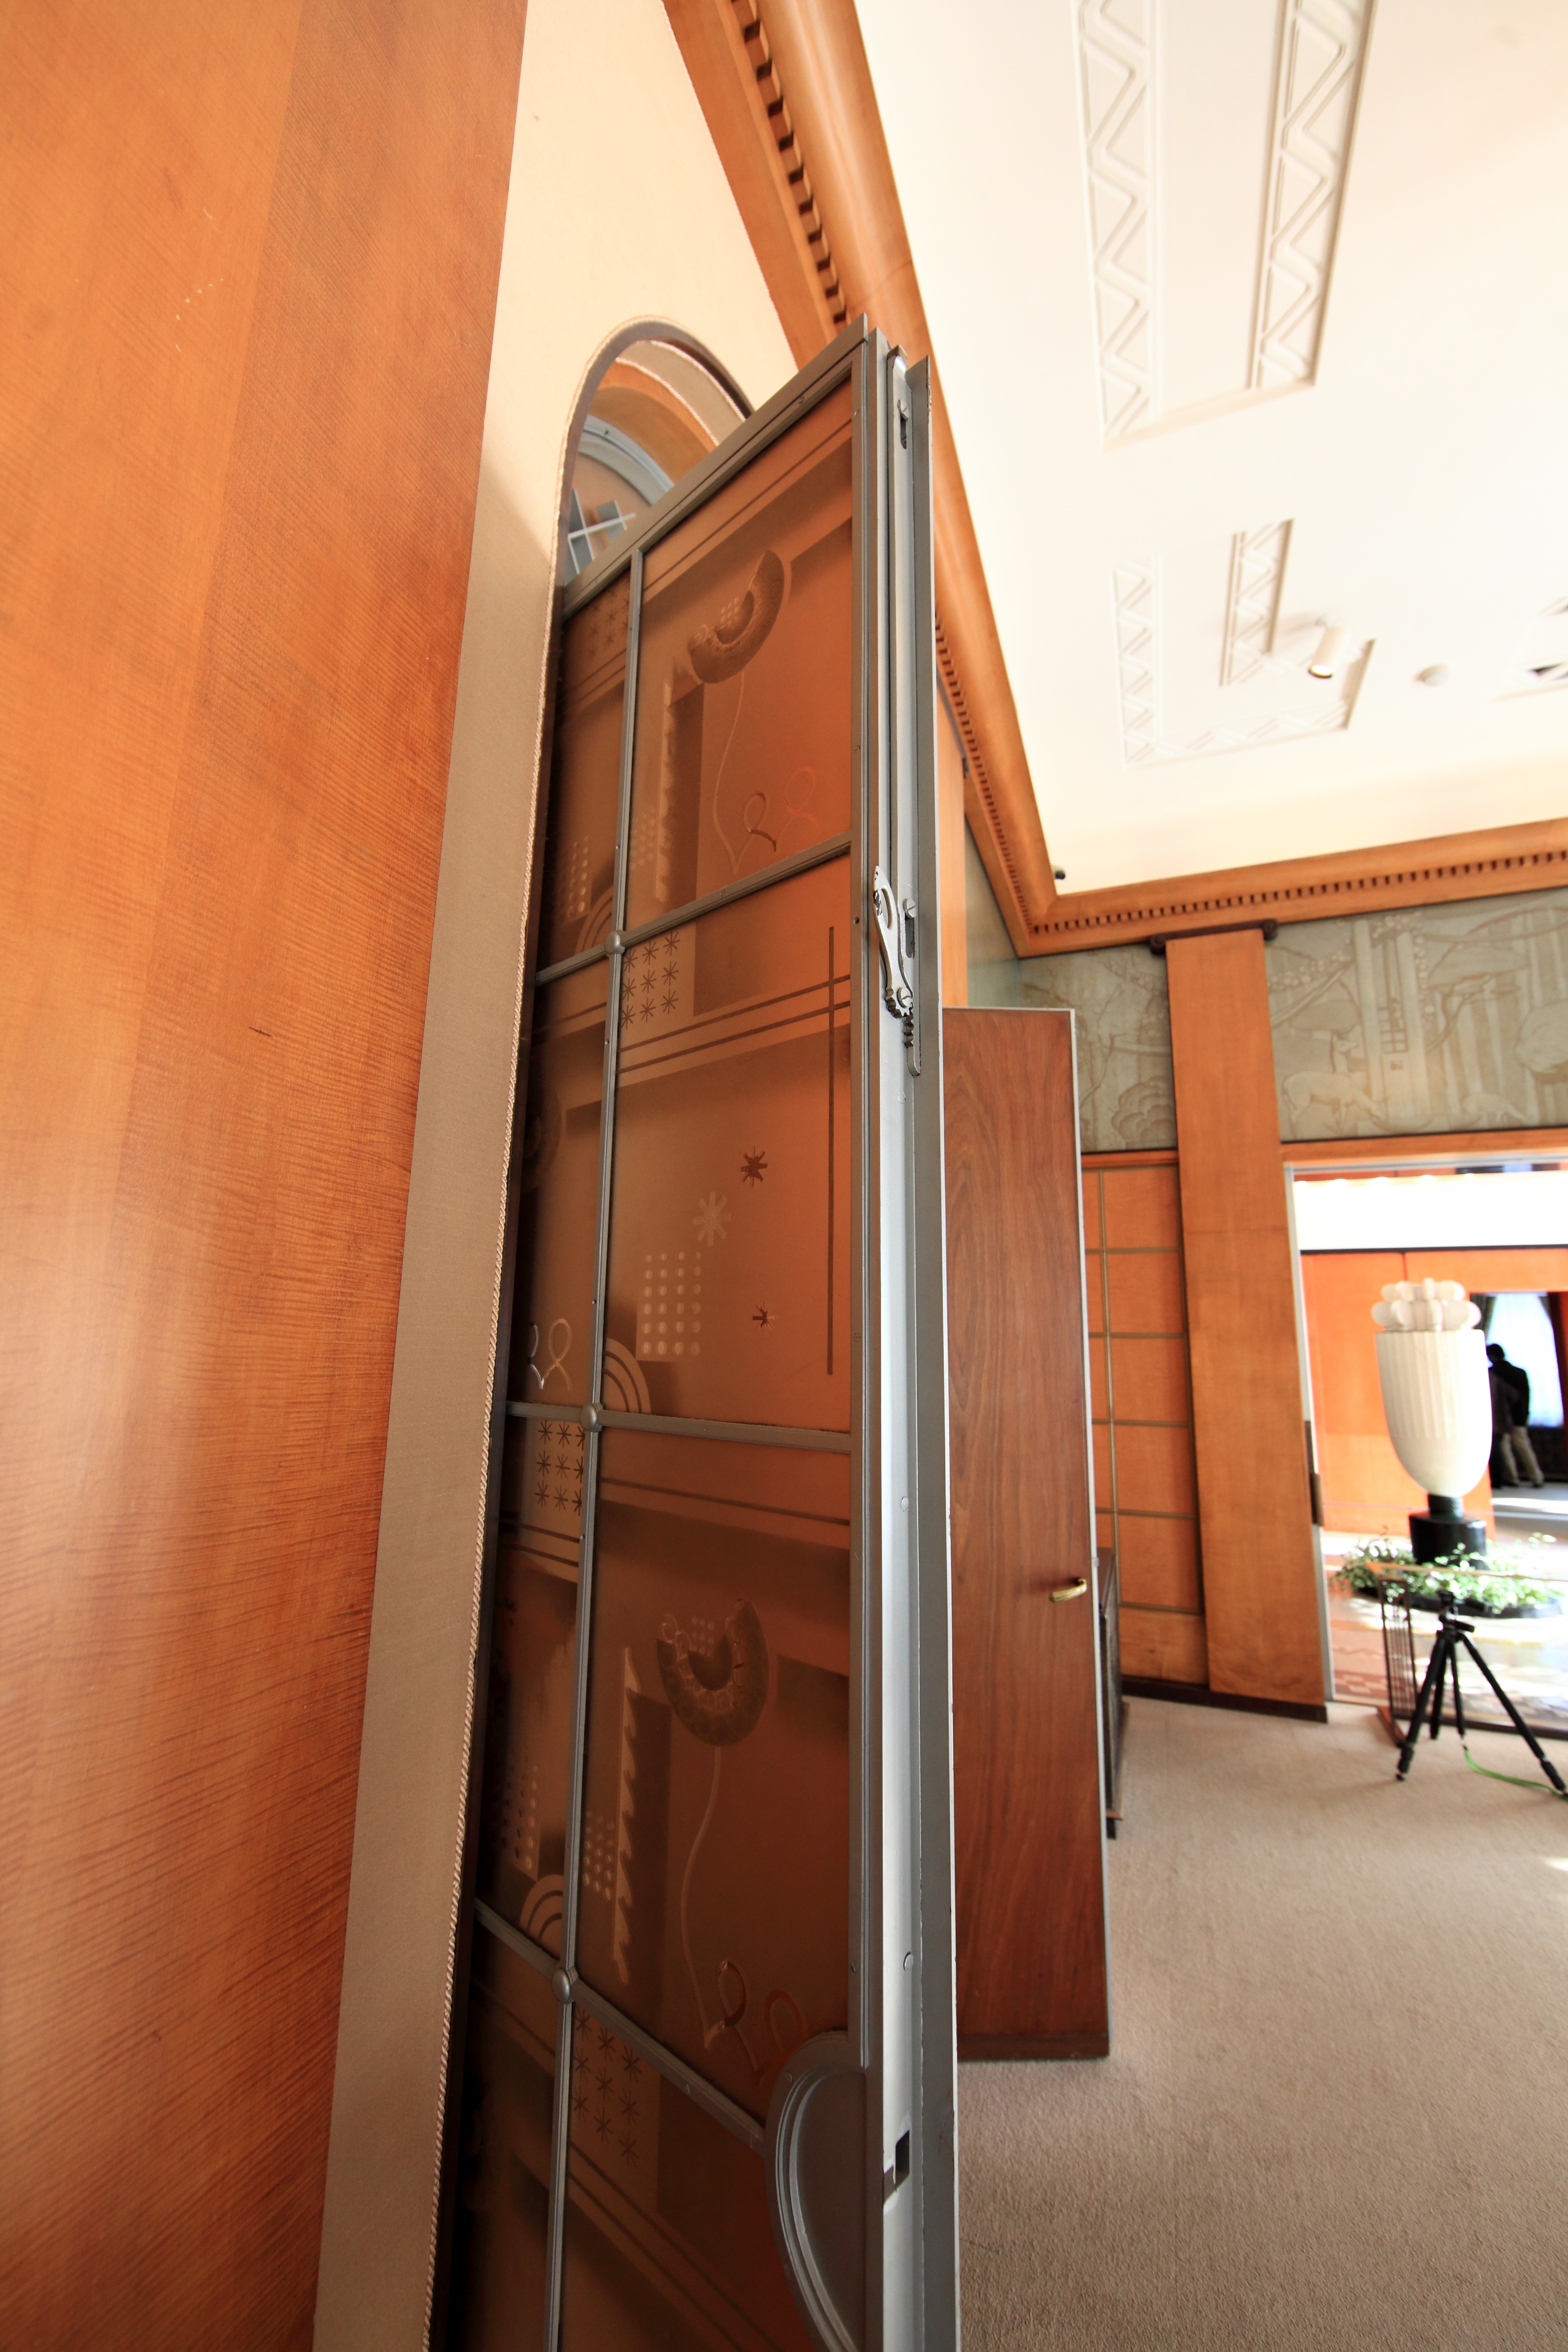
wood, house, floor, interior, home, high, museum, metropolitan, furniture, room, door, interior design, art, design, tokyo, 5d, style, hires, markii, artdeco, hi, res, resolution, canonef14mmf28liiusm, teien